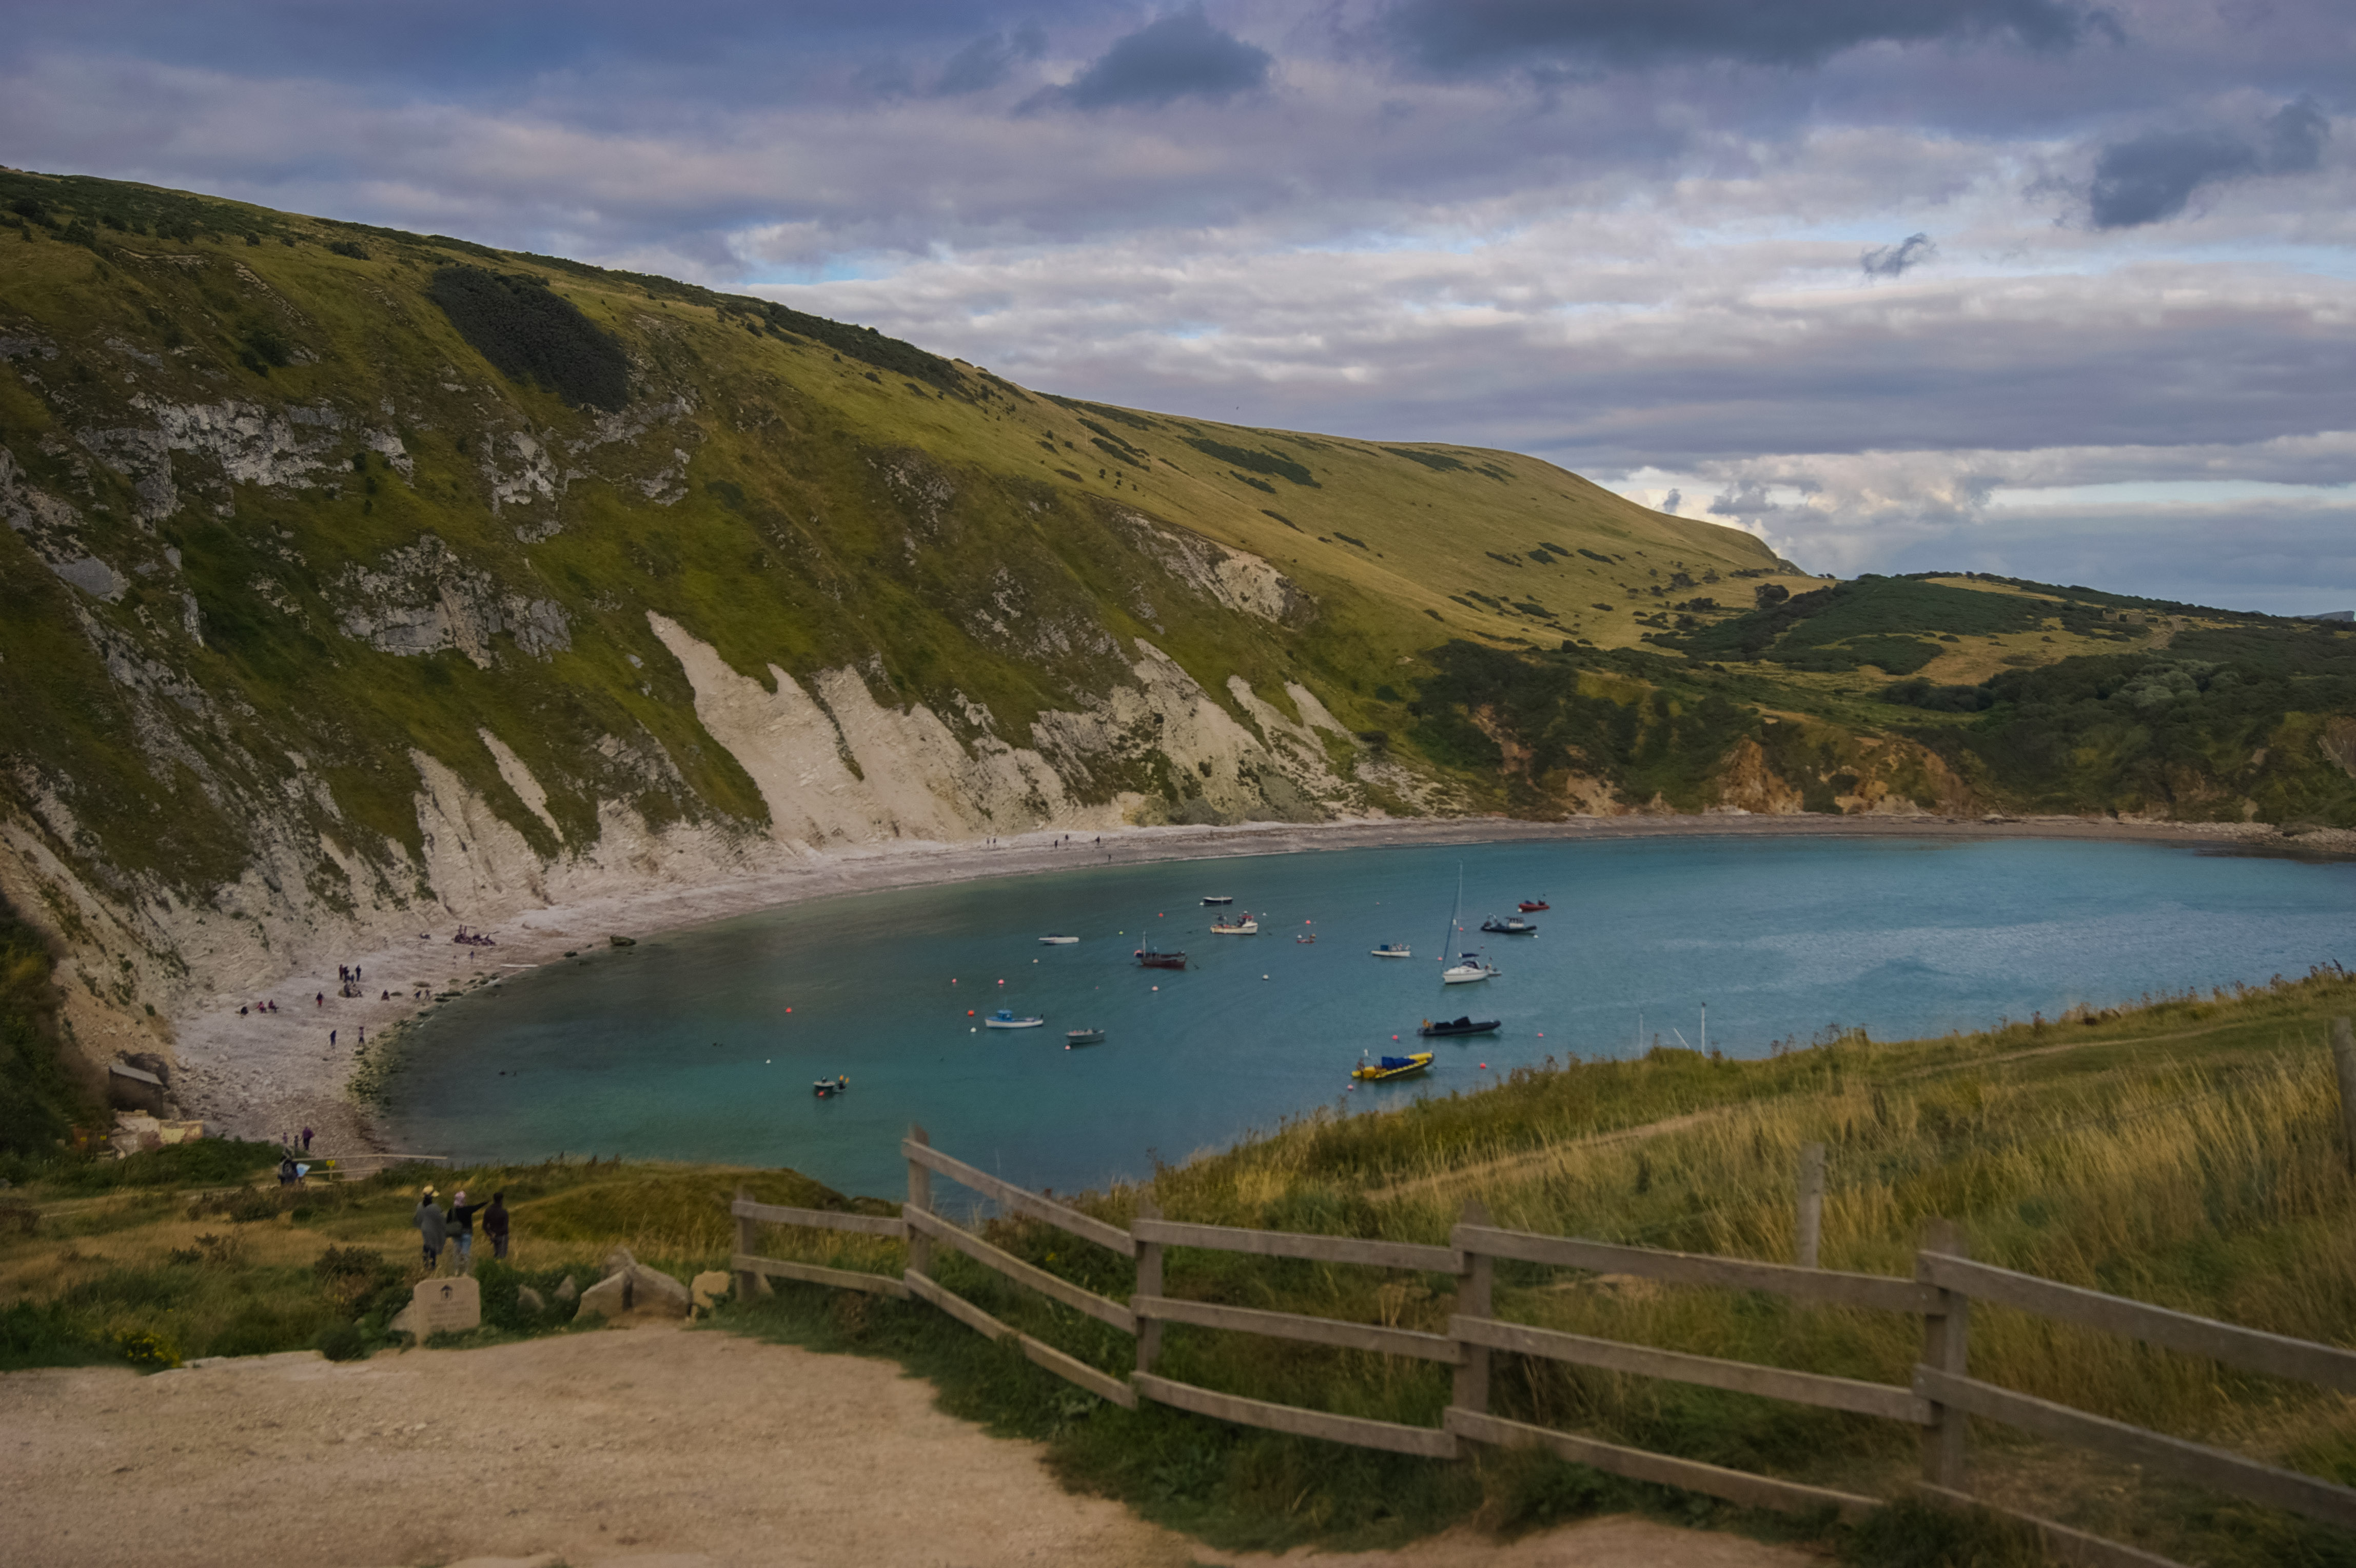
beach, landscape, sea, coast, mountain, cloud, sky, cloudy, hill, shore, lake, cliff, cove, bay, reservoir, highland, terrain, body of water, hills, clouds, plateau, fell, loch, dorset, hilly, lulworth